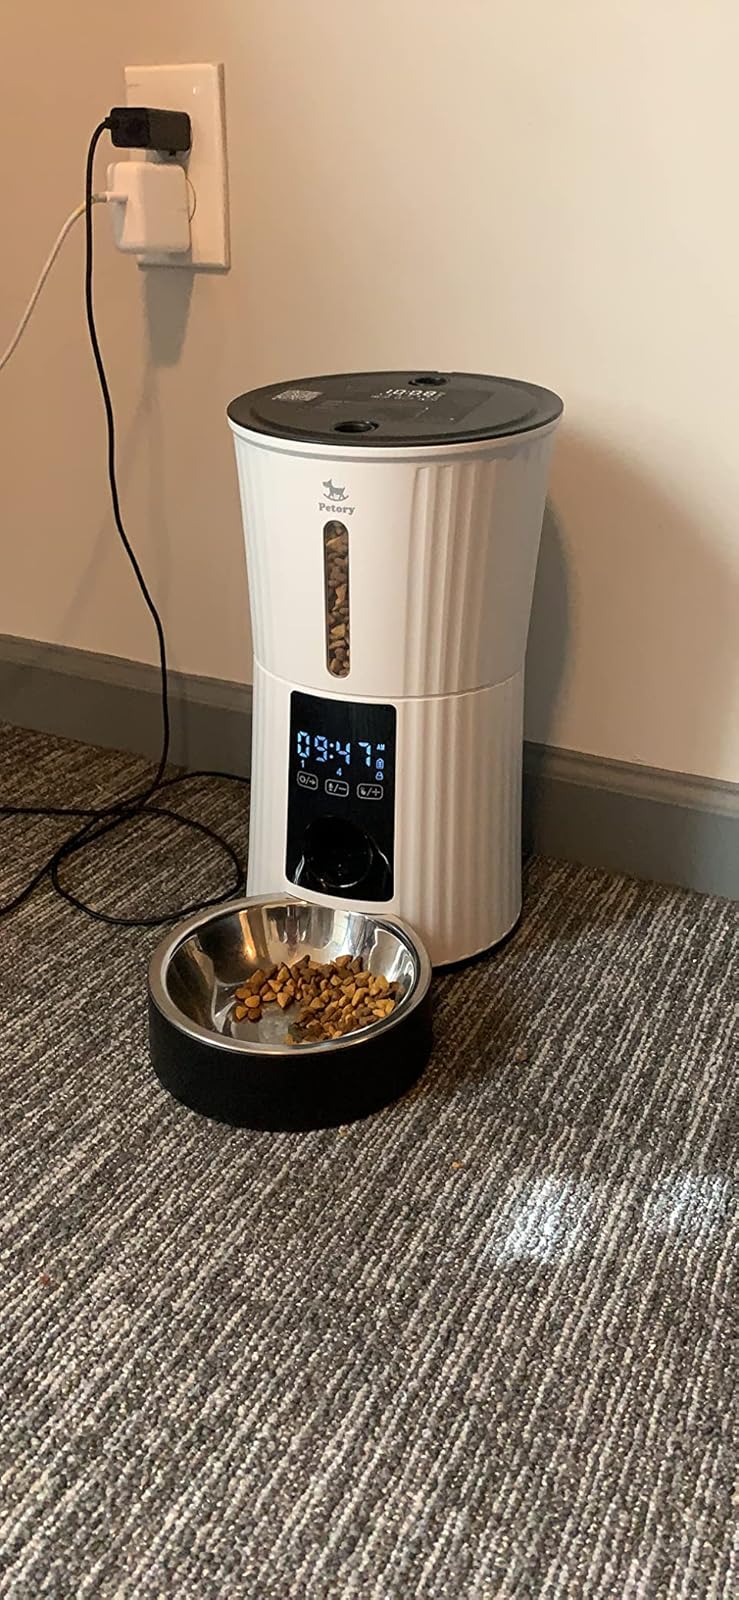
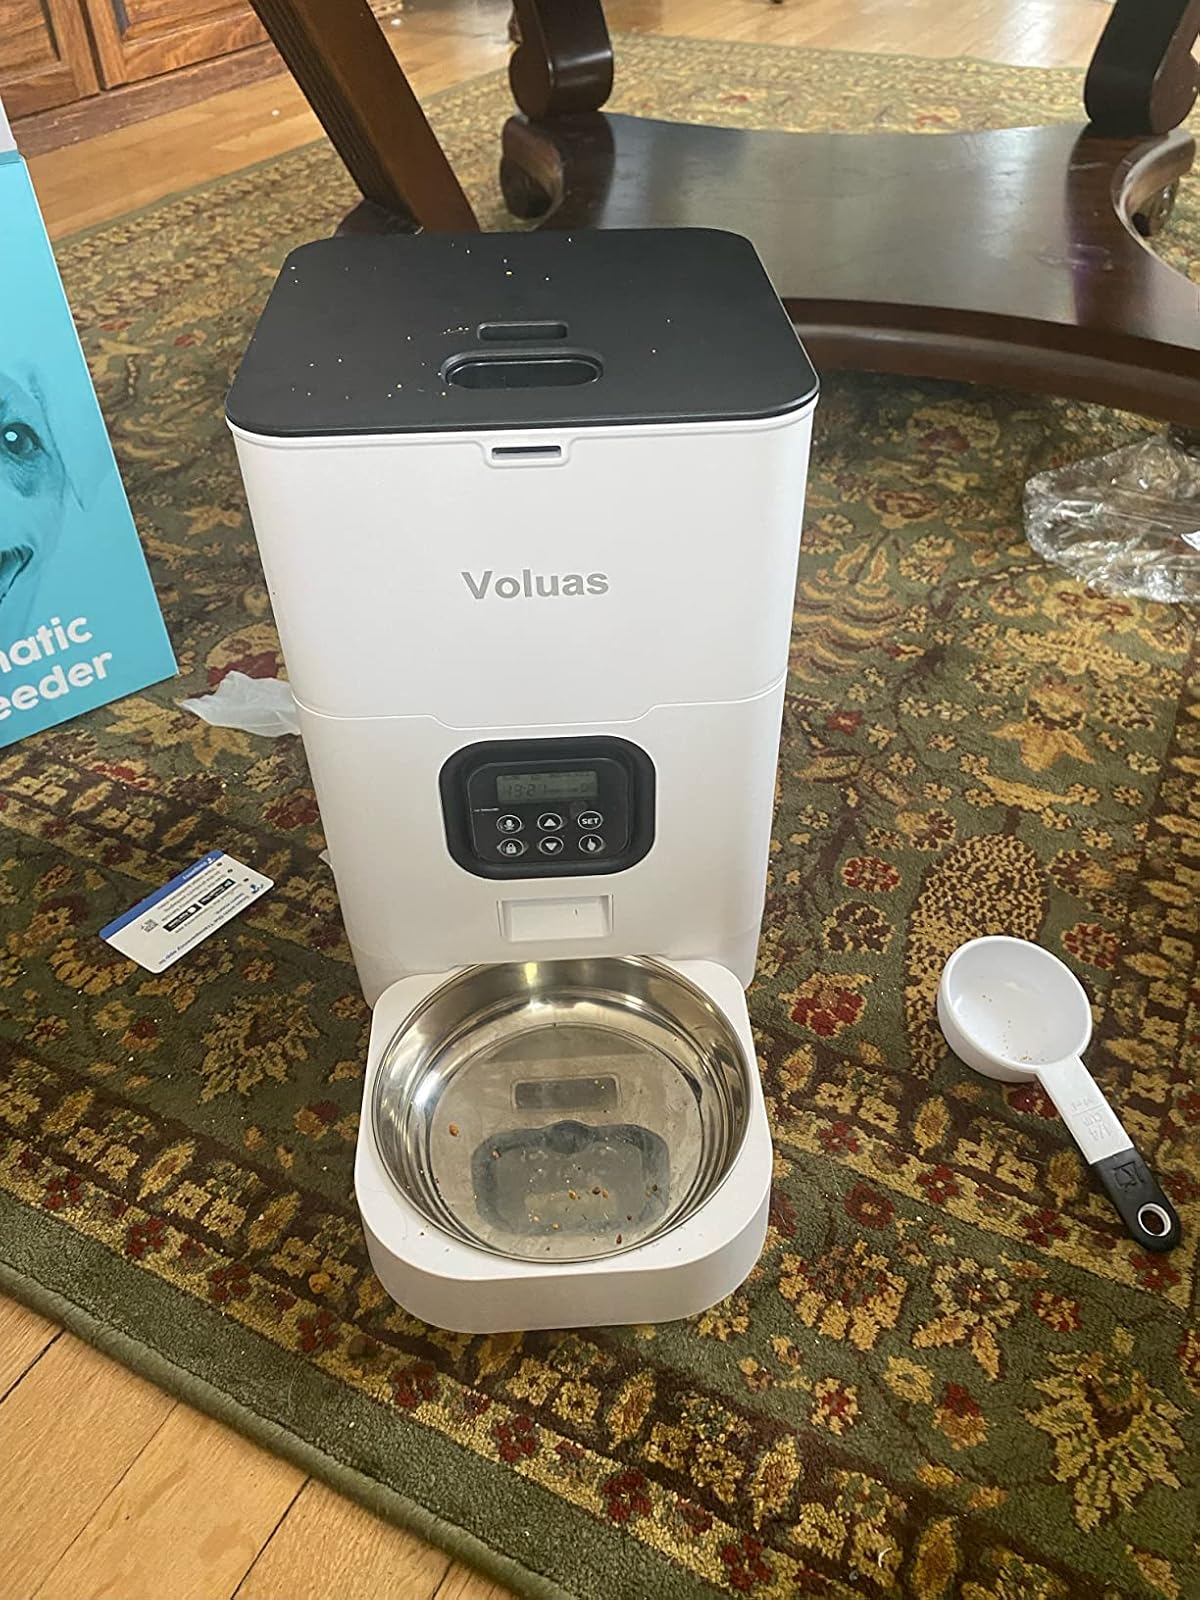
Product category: items_feeder
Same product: no